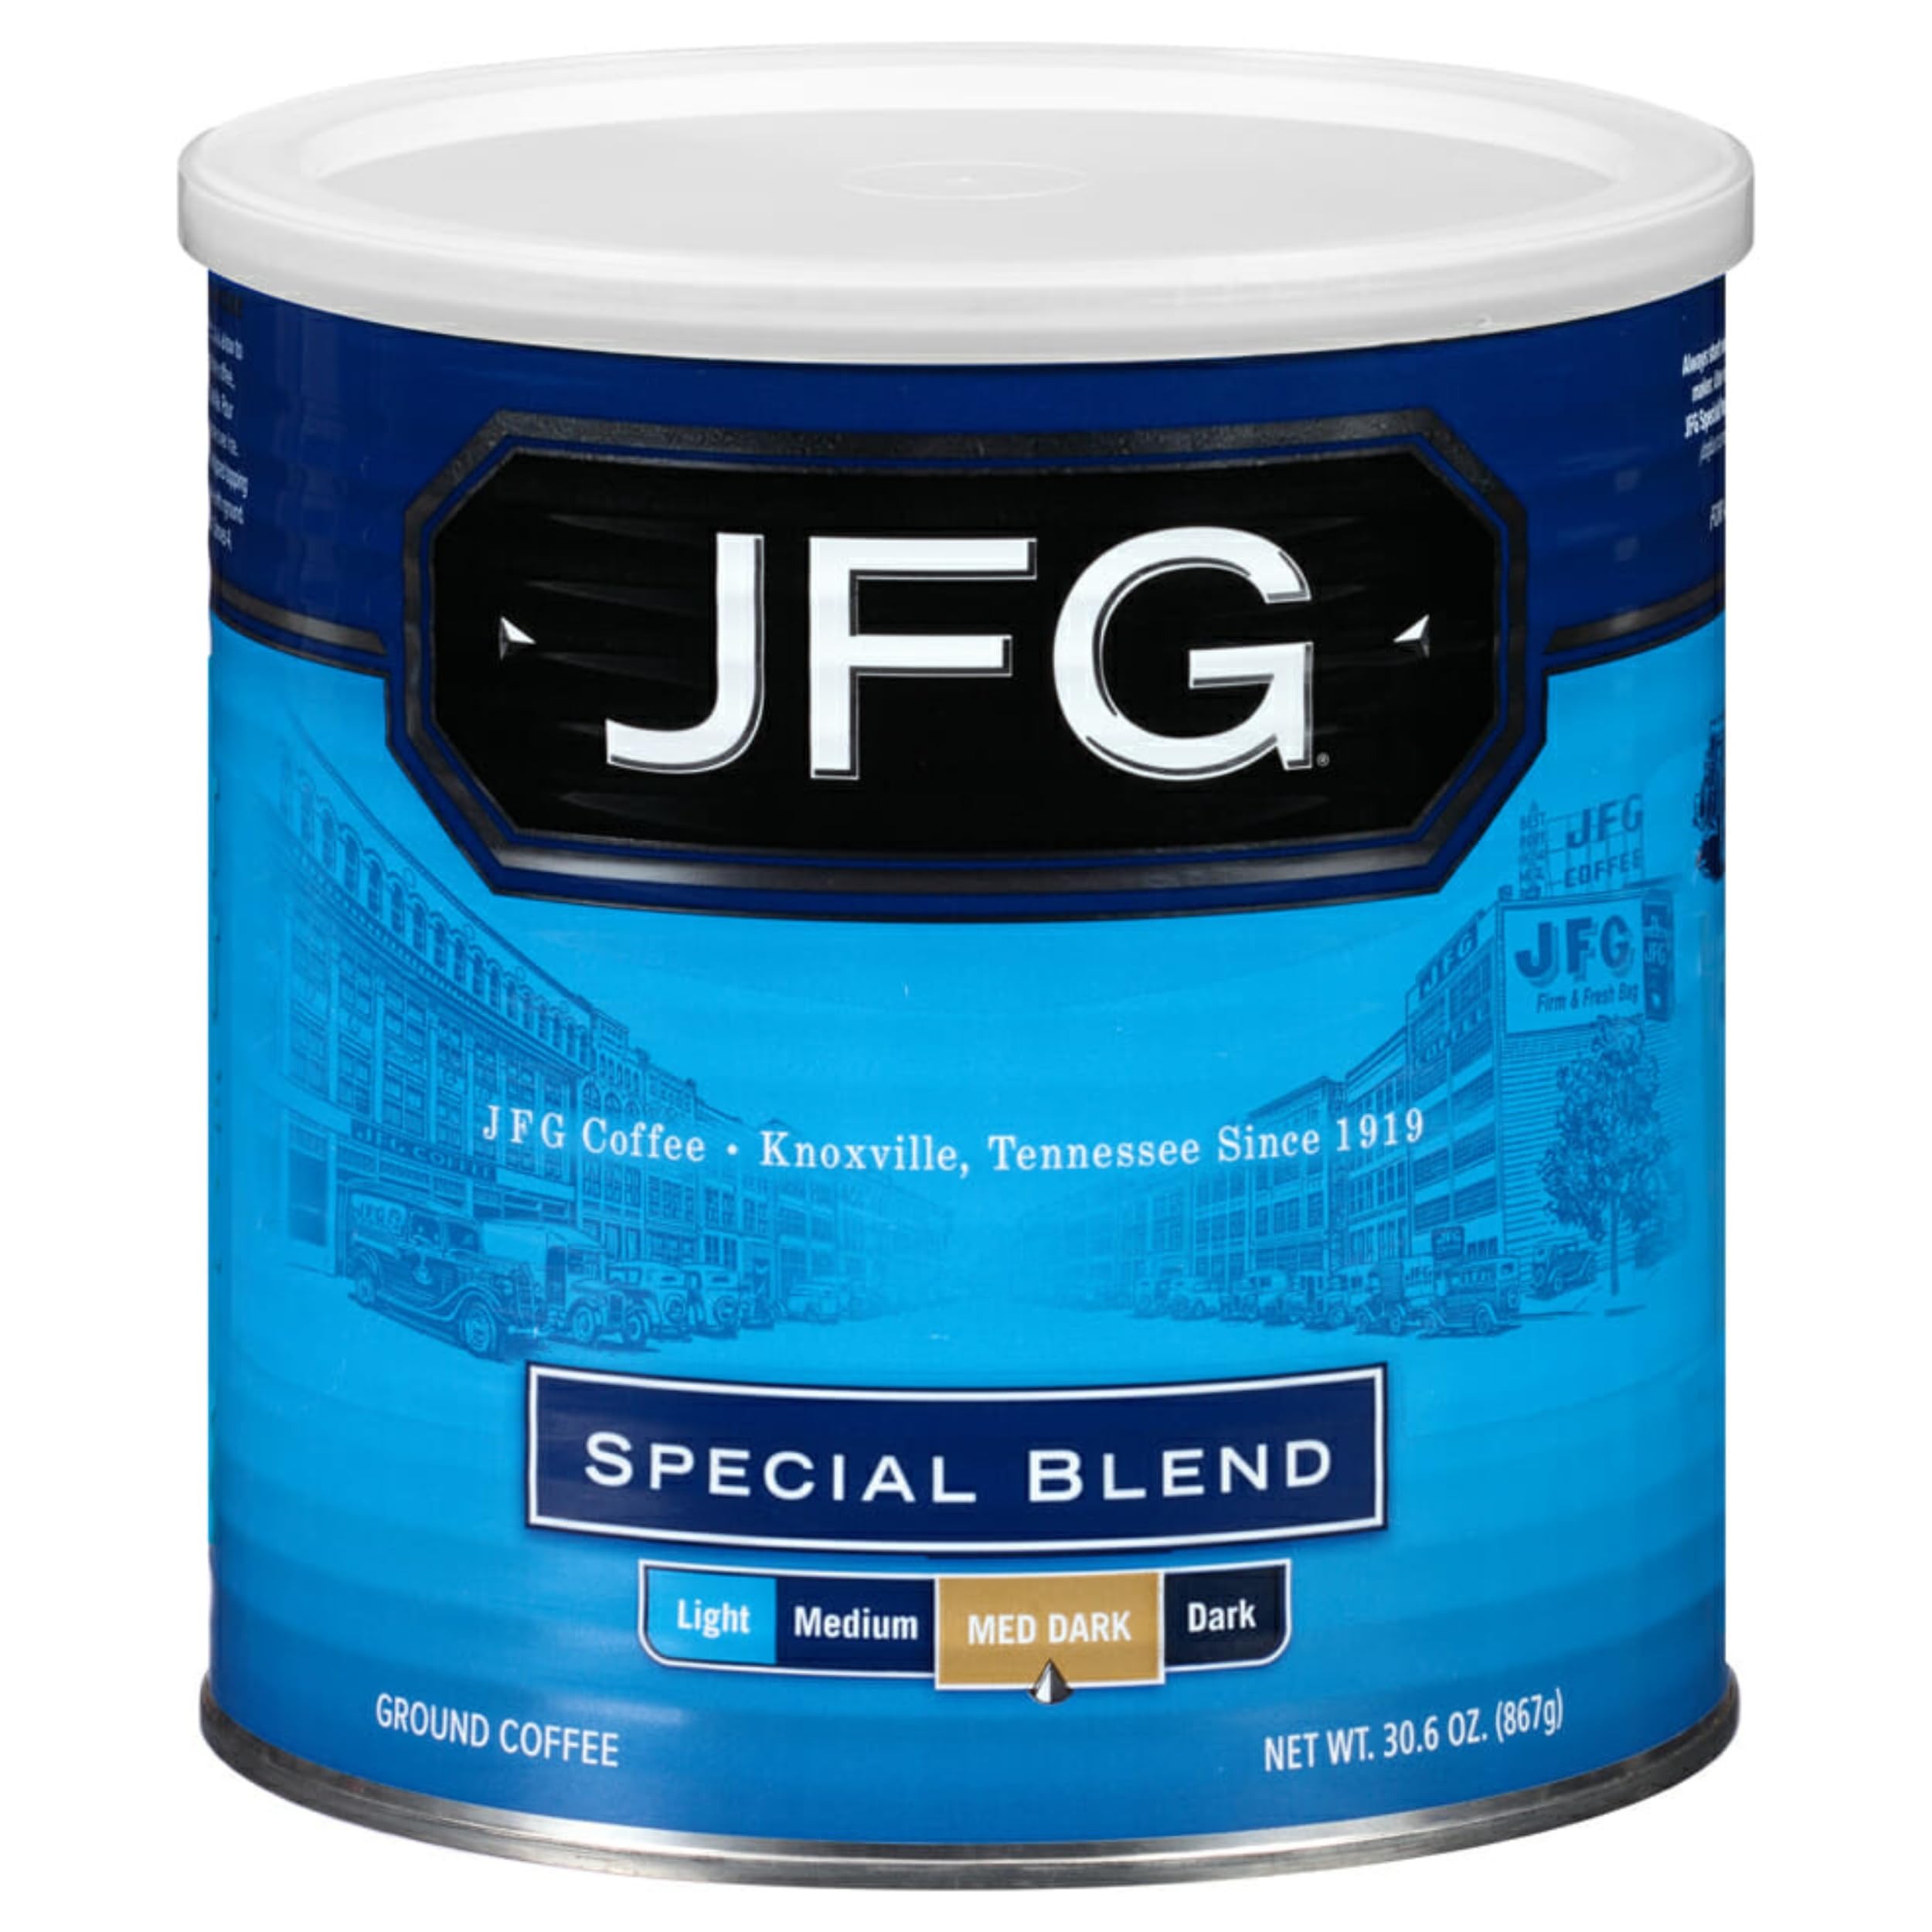
Item Name: JFG Special Blend Medium-Dark Roast Ground Coffee, 30.6oz Can (Pack of 1)
Bullet Point 1: JFG Coffee not only tastes great–it’s a great value. Our special blend and roast provide a full-bodied coffee with rich flavor and aroma, cup after cup.
Bullet Point 2: JFG Coffee - The Best Part of the Meal.
Bullet Point 3: Born in Knoxville, Tennessee - Serving up café-quality coffees and teas since 1919. Explore single origin medium-dark roast blends and decaf in a variety of blends for all coffee makers, including auto-drip.
Bullet Point 4: Quality Grounds - JFG ensures a consistent medium grind for each batch, offering a reliable brewing experience and optimal flavor extraction for your daily coffee ritual.
Bullet Point 5: A Century of Goodness - With a rich history and commitment to quality, JFG coffee is a beloved brand that delivers satisfaction in every cup, making it a staple in homes for generations.
Value: 30.6
Unit: Ounce

Price: 20.655